Black-billed gull

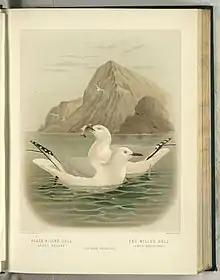
J. G. Keulemans's 1888 illustration of black-billed gull (front) with red-billed gull ("Chroicocephalus novaehollandiae scopulinus")

Originally named "Gavia pomare" in 1855 by Carl Friedrich Bruch, the name was rejected by the New Zealand ornithologist Sir Walter Lawry Buller because it was already being used for another species. He then took up Prince Napoléon Bonaparte's "playful" genus name "Bruchigavia" (literally, "Bruch's seabird") as a provisional name for New Zealand gulls. But because Buller's proposed species name "melanoryncha" (literally, "black-billed") had already been given to another gull species, Frederick Hutton suggested the name "bulleri", in honor of Buller, in 1871. Buller accepted the offer and followed others in adopting the "larger and better-defined genus" of "Larus". The alternative common name Buller's gull also retains the connection to Buller.